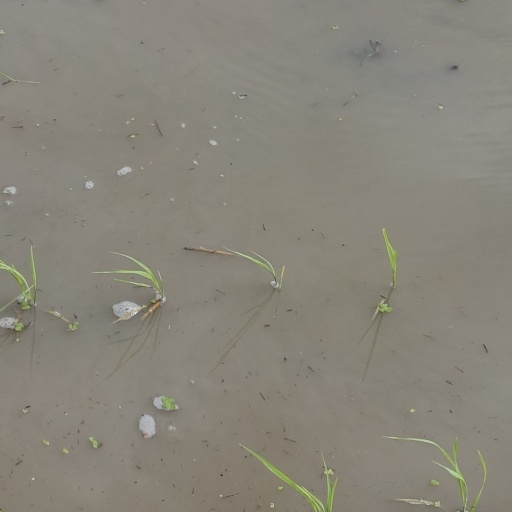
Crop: rice